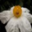
Label: poppy